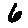
Label: 6